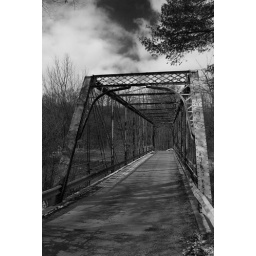
Bridge near Gore Orpanage black and white